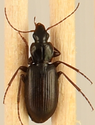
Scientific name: Calathus advena
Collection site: Rocky Mountains NEON (RMNP), plot RMNP_008